Pakistan men's national field hockey team

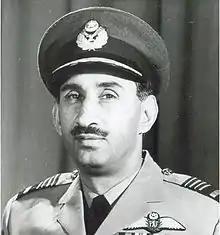
PHF President (1967–69, 1976–84) Air Marshal Nur Khan conceived the idea of Hockey World Cup to FIH in 1969 and founded the Champions Trophy in 1978.

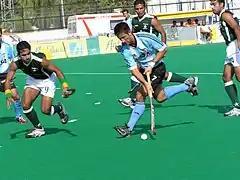
Pakistan playing against Argentina in 2005.

In 1971, the first-ever Hockey World Cup was to be hosted by Pakistan. However, political issues would prevent that first competition from being played in Pakistan. The FIH had inadvertently scheduled the first World Cup to be played in Pakistan during the Bangladesh Liberation War. Furthermore, Pakistan and India had been at war with each other only six years earlier. When Pakistan invited India to compete in the tournament, a crisis arose. Pakistanis, led by cricketer Abdul Hafeez Kardar, protested against India's participation in the Hockey World Cup. Given the intense political climate between Pakistan and India, the FIH decided to move the tournament elsewhere. In March 1971, coincidentally in the same month Bangladesh declared independence from Pakistan, the FIH decided to move the first Hockey World Cup to the Real Club de Polo grounds in Barcelona, Spain, which was considered a neutral and peaceful European site. On 27 March 1971, in Brussels, the trophy was formally handed to FIH President Rene Frank by H.E Masood, the Pakistani Ambassador to Belgium. A total number of 10 teams qualified for the event and were broken up into two groups.